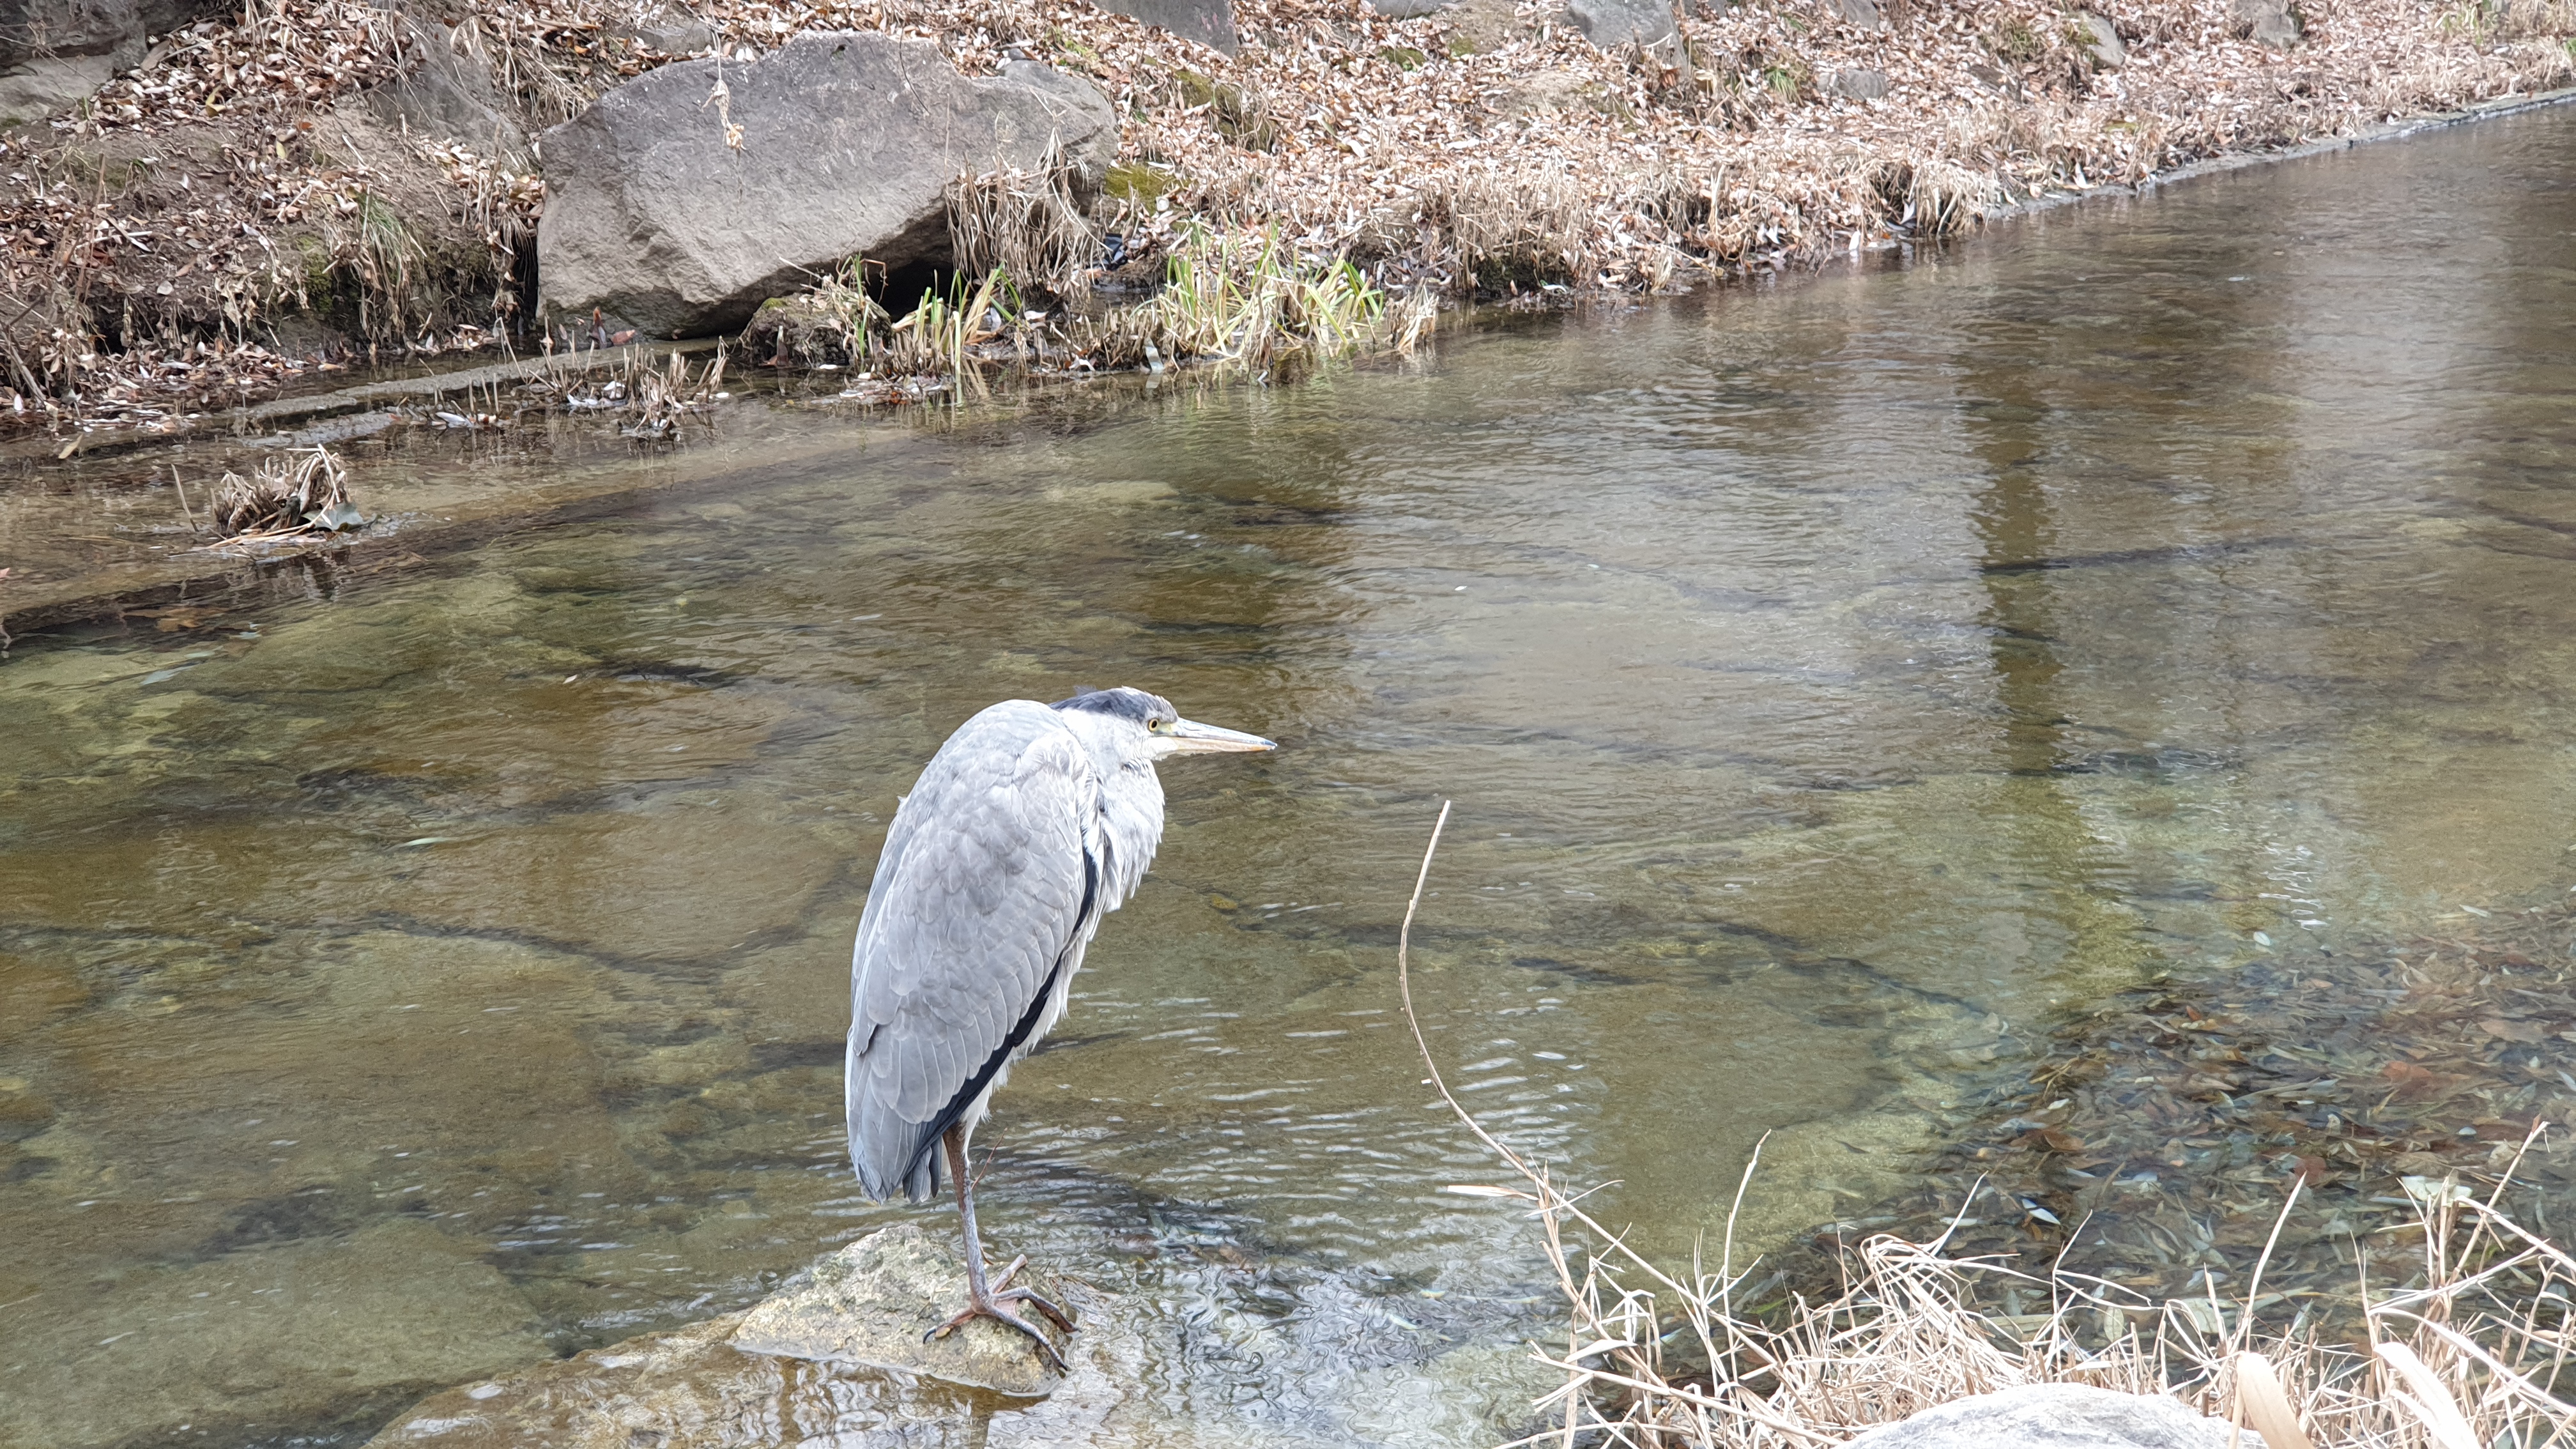
Seoulchungechun, heron, bird, beak, wildlife, ciconiiformes, stork, egret, little egret, river, pelecaniformes, plant, great heron, shorebird, bank, rock, great blue heron, pond, night heron